The Princess Blade

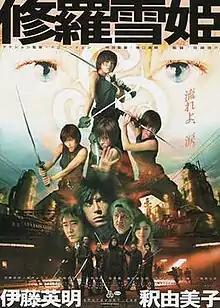

is a 2001 Japanese action film directed by Shinsuke Sato. It is a reimagining of the manga "Lady Snowblood" by Kazuo Koike and Kazuo Kamimura.